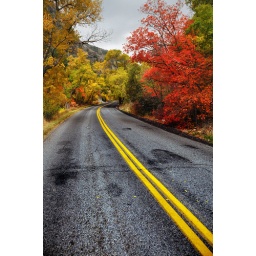
american fork canyon red maple and curve in road